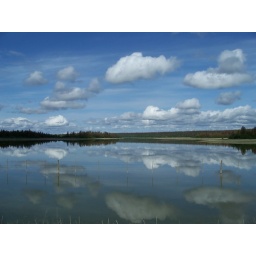
Clouds, forest and fence reflected in roadside lake.Seen from BC Highway 97 in Cariboo District of British Columbia. June 2007.